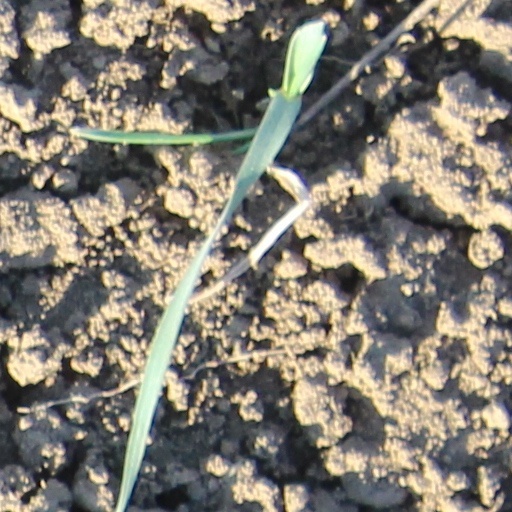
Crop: wheat